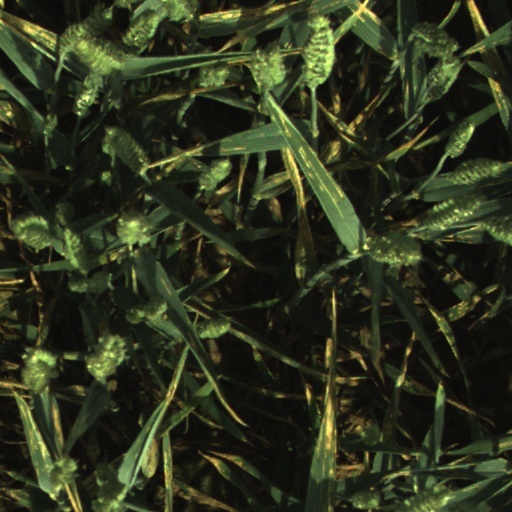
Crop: wheat